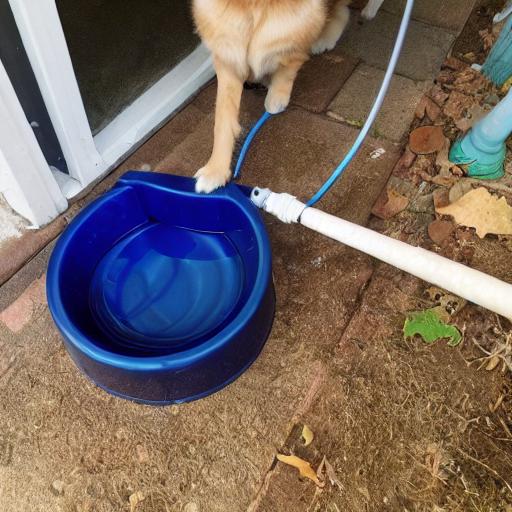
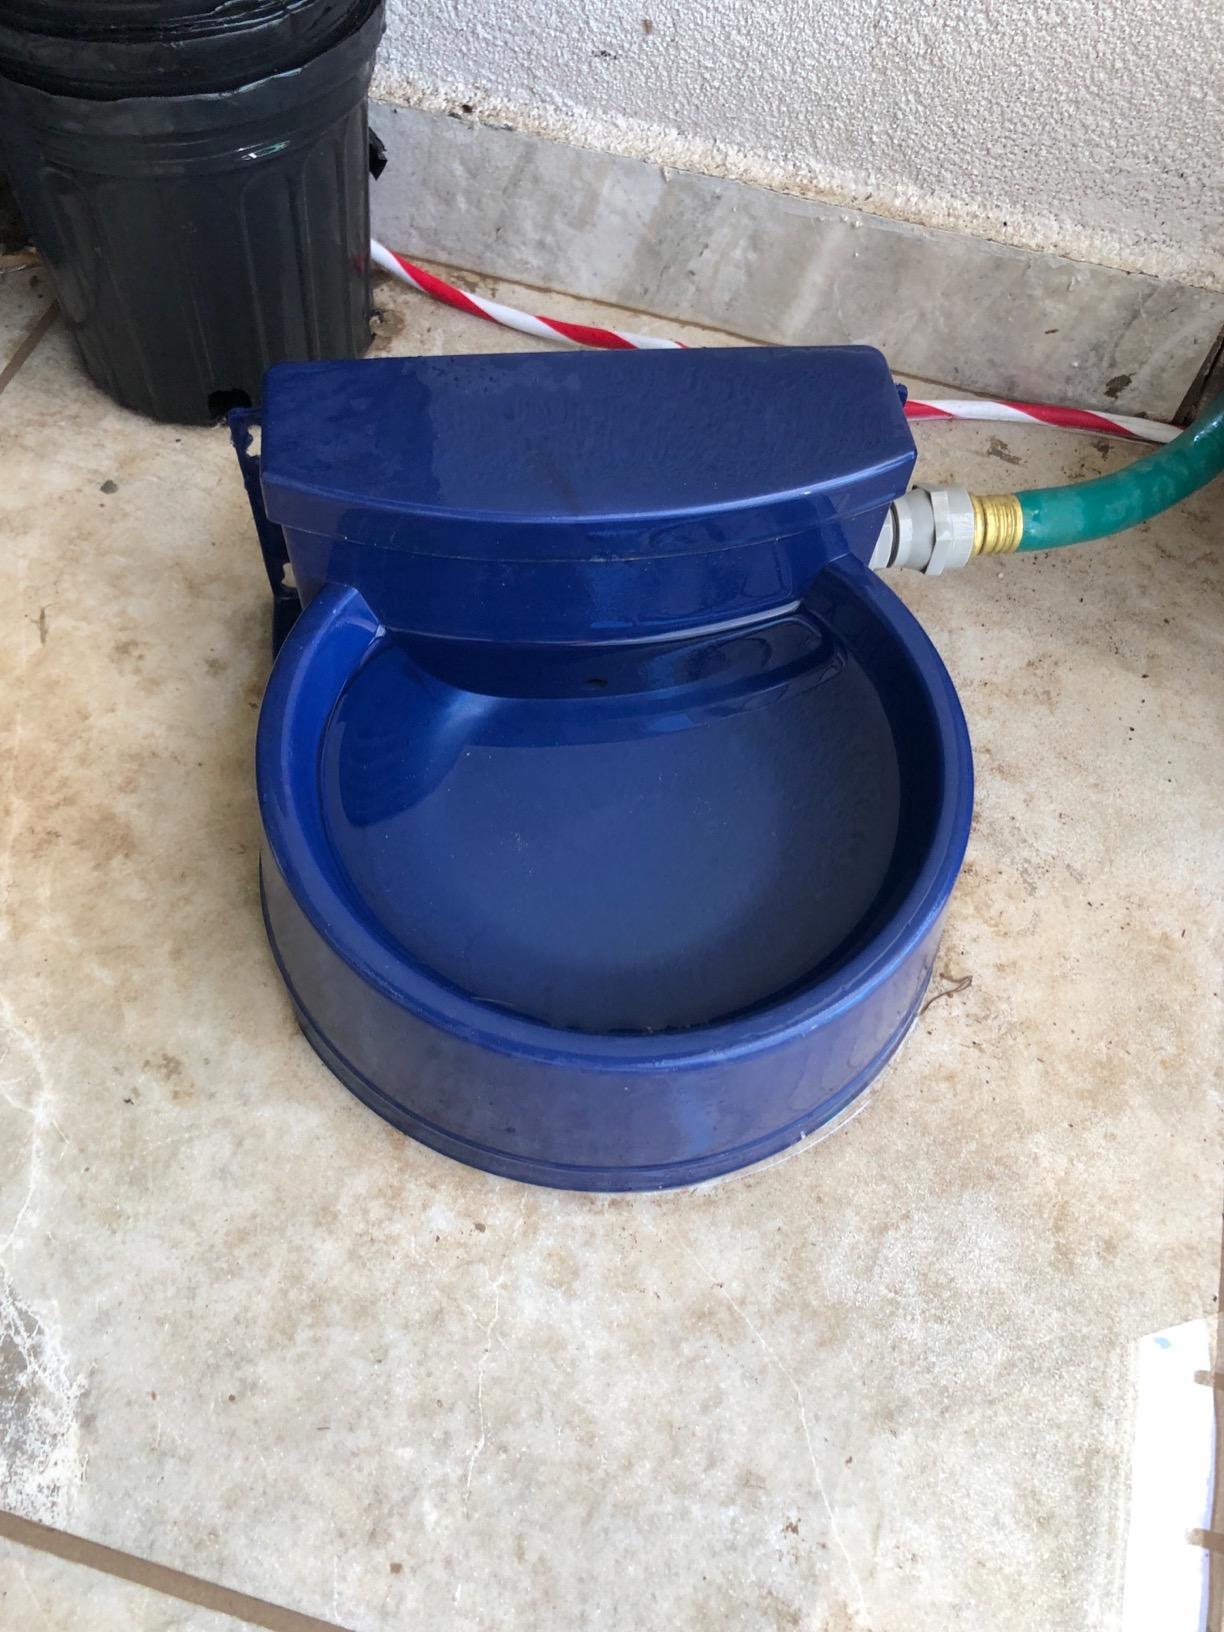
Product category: items_bowl
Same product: no